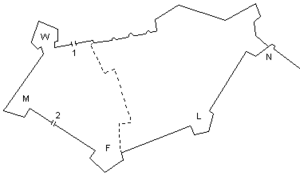
Citadelle de Liege en 1650.W. ancien bastion de Sainte-Walburge (depuis 1548), M. bastion Maximilien, F. bastion Ferdinand ou des Anglais (jésuitesses), L. bastion Saint-Lambert, N. bastion Notre-Dame (au Six-Cents-Degrés). 1 + 2 = porte